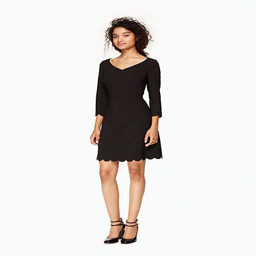
stylist : would love a dress like this !